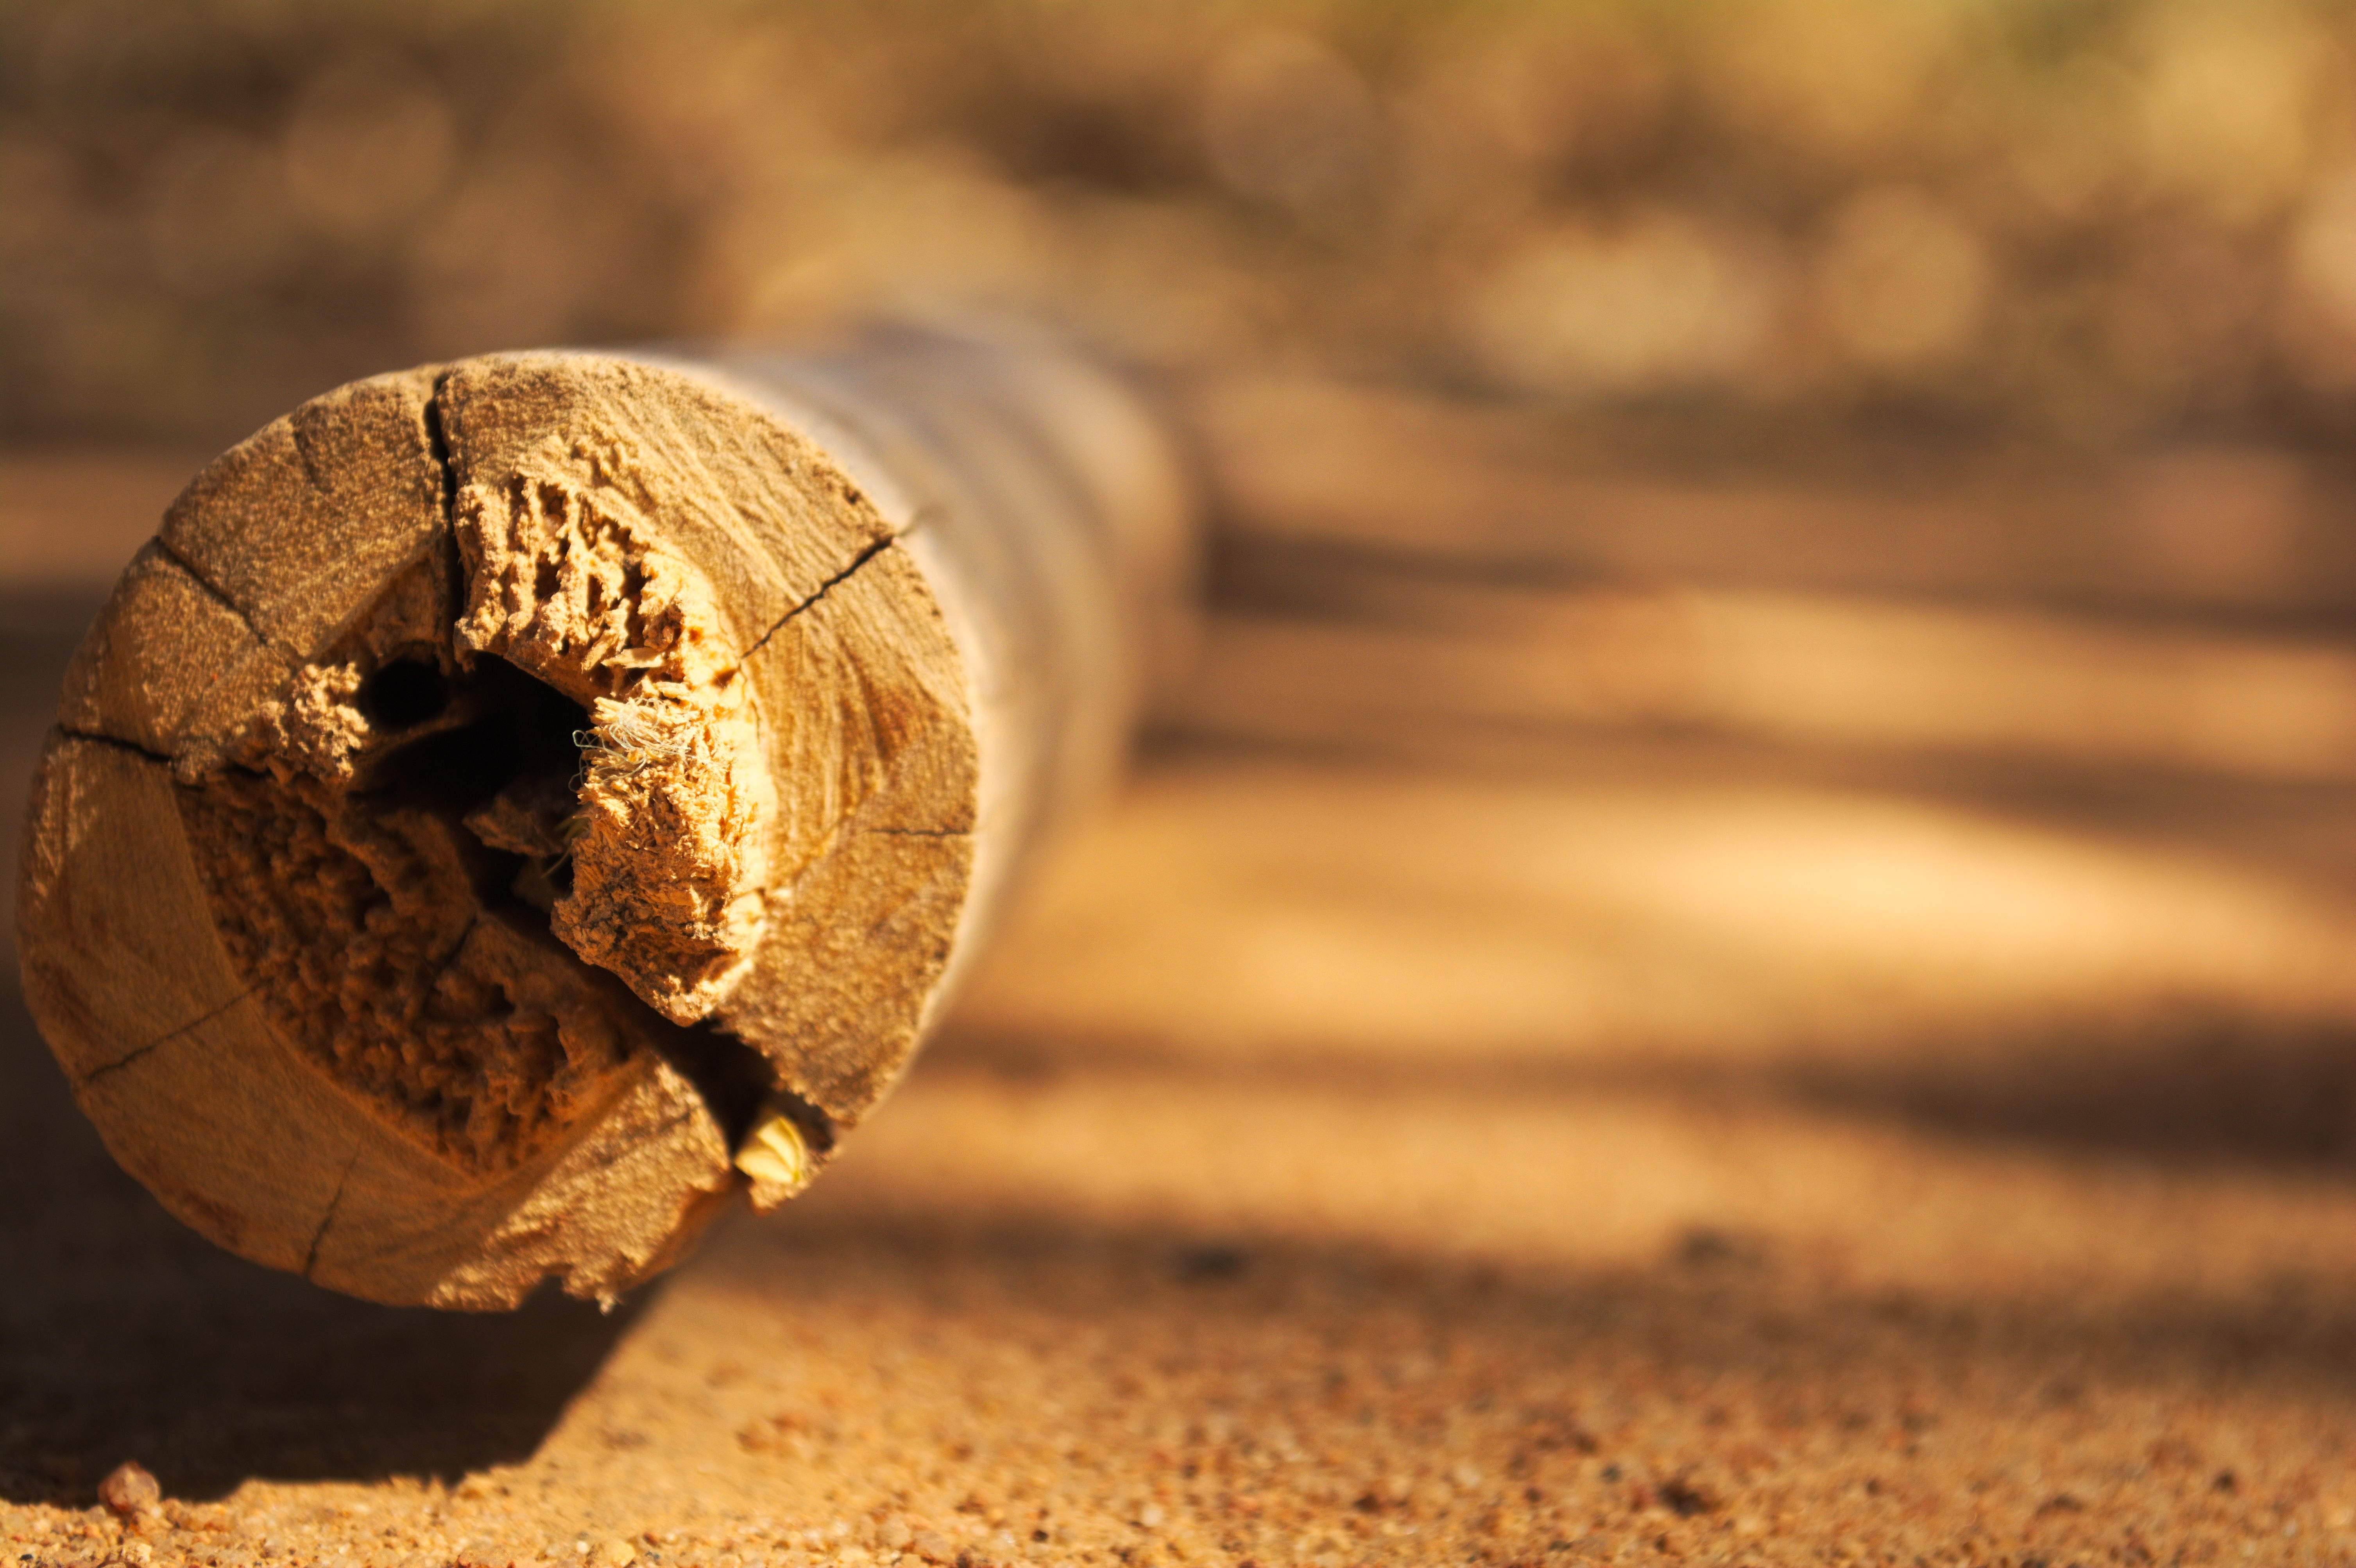
tree, nature, sand, branch, wood, photography, morning, leaf, trunk, autumn, soil, close up, macro photography